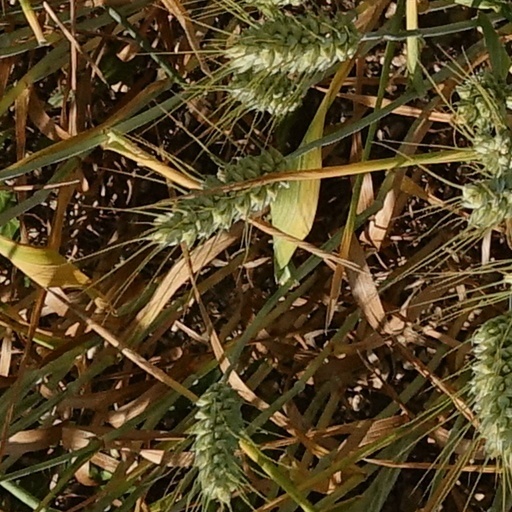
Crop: wheat